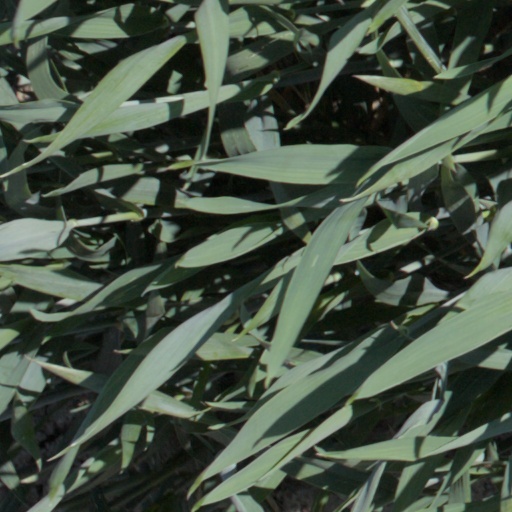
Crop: wheat